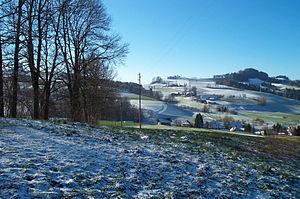
Zimmerwald est une localité et une ancienne commune suisse du canton de Berne.
Wald est une commune suisse du canton de Berne, située dans l'arrondissement administratif de Berne-Mittelland.